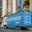
Label: truck